Neftçi PFK

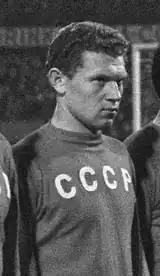
Anatoliy Banishevskiy is the club's top scorer during the Soviet Union era, with an overall 136 goals.

Neftyanik competed in the 2nd Group of the USSR championship in 1946–1948, and qualified for the first time in its history for the 1st Group (Top League) in 1949. After Temp Baku which took part only one year in the 1st Group eleven years ago, Neftyanik became the second representative of the Republic at that level in the history of Azerbaijan football. The first Top League match was against the VVS Moscow at the then Lenin Stadium (now Ismat Gayibov Stadium). In this historic match, the team won with a score of 1:0. The first goal in group A of the championship of the USSR was recorded by Viktor Anoshkin. They finished the Top Division in 14th place in their debut season. Playing in the Top Division for two consecutive years, Neftyanik left it in 1950 and had to play in the Class B again. The team qualified for the second time in its history for the Top League in 1960, and by playing regularly in the Top League during 1960–1965.